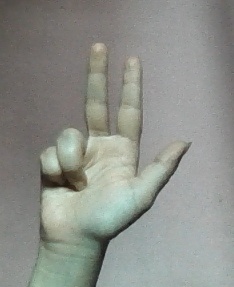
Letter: al